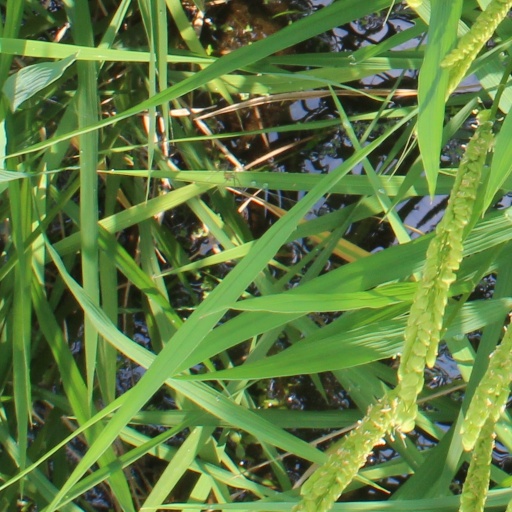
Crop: rice